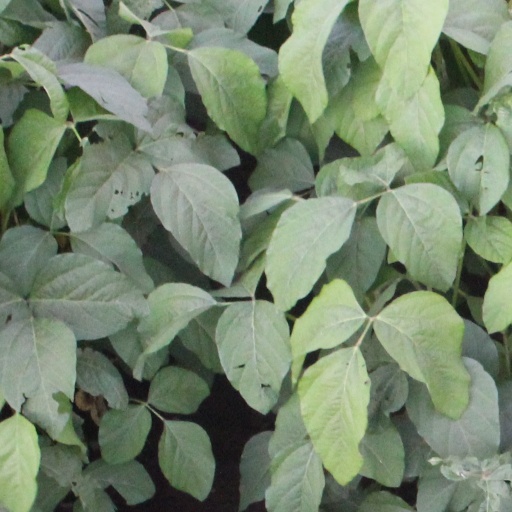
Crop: soybean